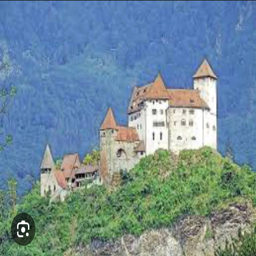
Burg Gutenberg